Sy Berger

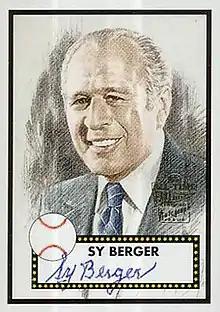
Sy Berger trading card issued by Topps in 2004

Seymour Perry Berger (July 12, 1923 – December 14, 2014) was an employee of the Topps company for over 50 years. He is credited as being the co-designer of the 1952 Topps baseball series, as is regarded as "the father of modern baseball cards".